List of JoJo concert tours

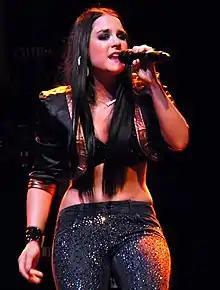
JoJo performing as the opening act on the tour

JoJo is an American Pop/R&B singer, songwriter and actress. Her first concert tour was across North America, where she performed at nine malls, starting at Atlanta's Northlake Mall and ending at South Shore Plaza in her home state. Later that year JoJo embarked on her first European Tour with Usher for Usher's Truth Tour where she was the opening act.